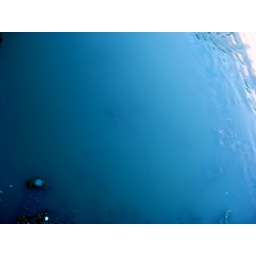
pig in the river